Silent Rage

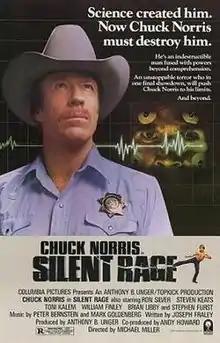
Theatrical release poster

Silent Rage is a 1982 American sci-fi action horror film directed by Michael Miller. It stars Chuck Norris as a sheriff who must stop a mentally ill man (Brian Libby) who goes on a rampage after being granted indestructibility in a medical experiment. It grossed $10.5 million on release.